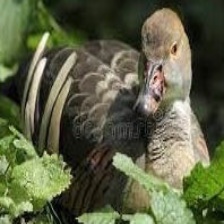
Species: SPOTTED WHISTLING DUCK
Scientific name: DENDROCYGNA GUTTATA
ImageNet parent category: drake